Salma Hayek

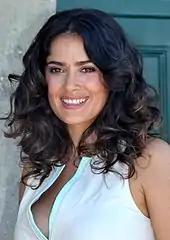
Hayek at the 2012 Deauville American Film Festival

In 2012, Hayek directed Jada Pinkett Smith in the music video "Nada Se Compara", lent her voice for Peter Lord's animated film "The Pirates! In an Adventure with Scientists!", and played a cartel leader in Oliver Stone's action film "Savages" and a school nurse in Frank Coraci's comedy "Here Comes the Boom". She reprised her role in "Grown Ups 2" (2013) which, like the first film, was a commercial success despite a negative critical response.